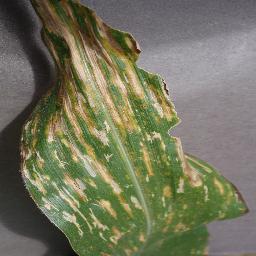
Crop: corn
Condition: (maize)_cercospora_spot_gray_spot